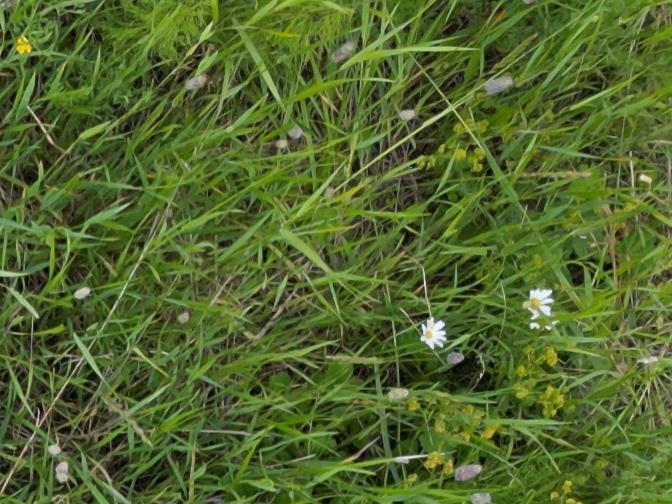
Flowers visible:  daisy flowers,  daisy flowers,  daisy flowers,  daisy flowers